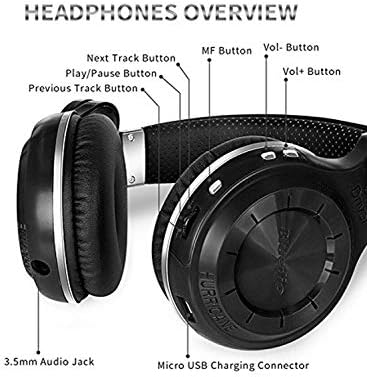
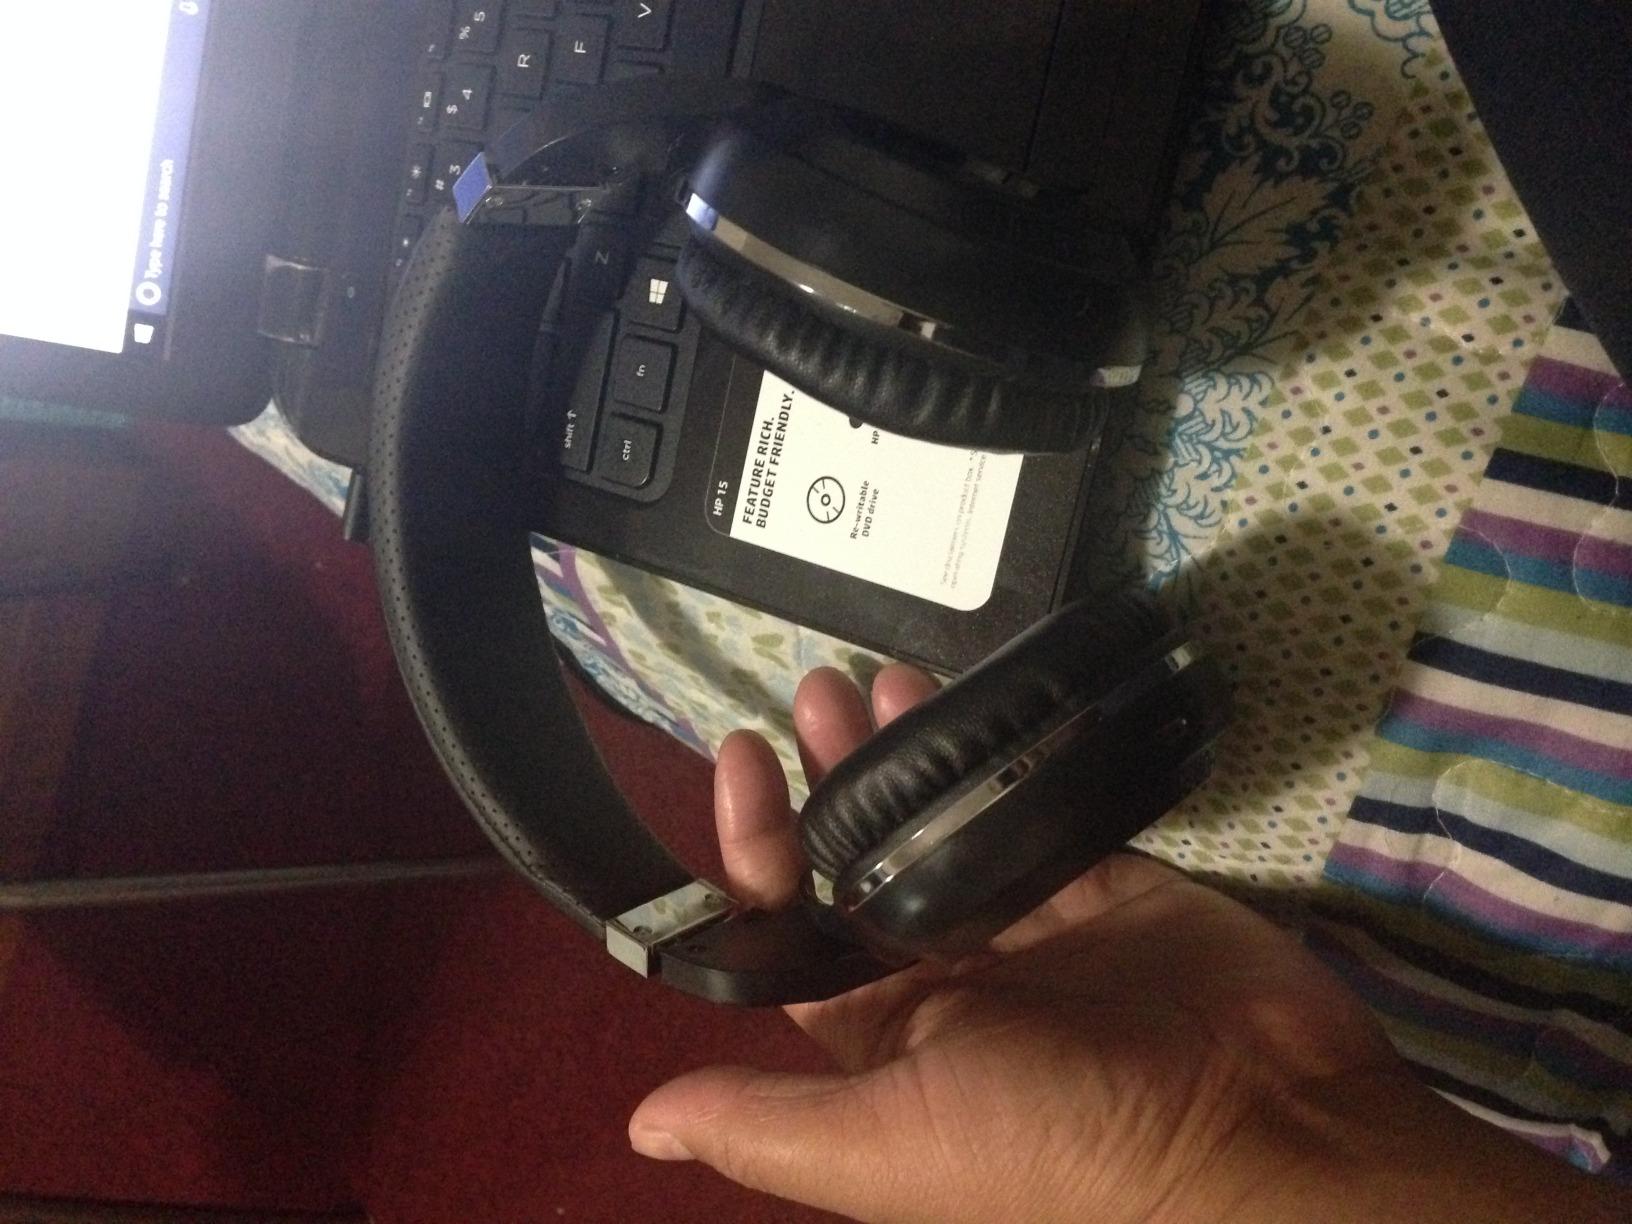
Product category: headphones
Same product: yes